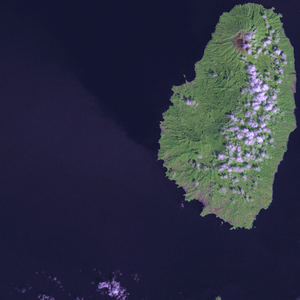
Saint Vincent
Saint Vincent set fra rummet
Saint Vincent er den største ø i den caribiske østat Saint Vincent og Grenadinerne.